Italdesign Brivido

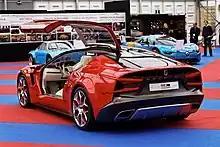

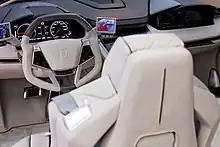
Interior

One of the Brivido's conceptual features is its side mirrors which, rather than being actual side mirrors, are cameras which connect to small displays either side of the steering wheel. It also has a 3D infotainment system with 3D glasses. The concept car is painted in Xirallic pearl lustre red. The interior is sewn with raw cut skins. It also has gull-wing doors with inbuilt cushions, which allow for easy access of the front and rear seats. The Brivido was one of the first cars in the world to have headlight clusters. Giorgetto Giugiaro stated about the car: "This is a quest for a genuine four seater to offer comfort and visibility."